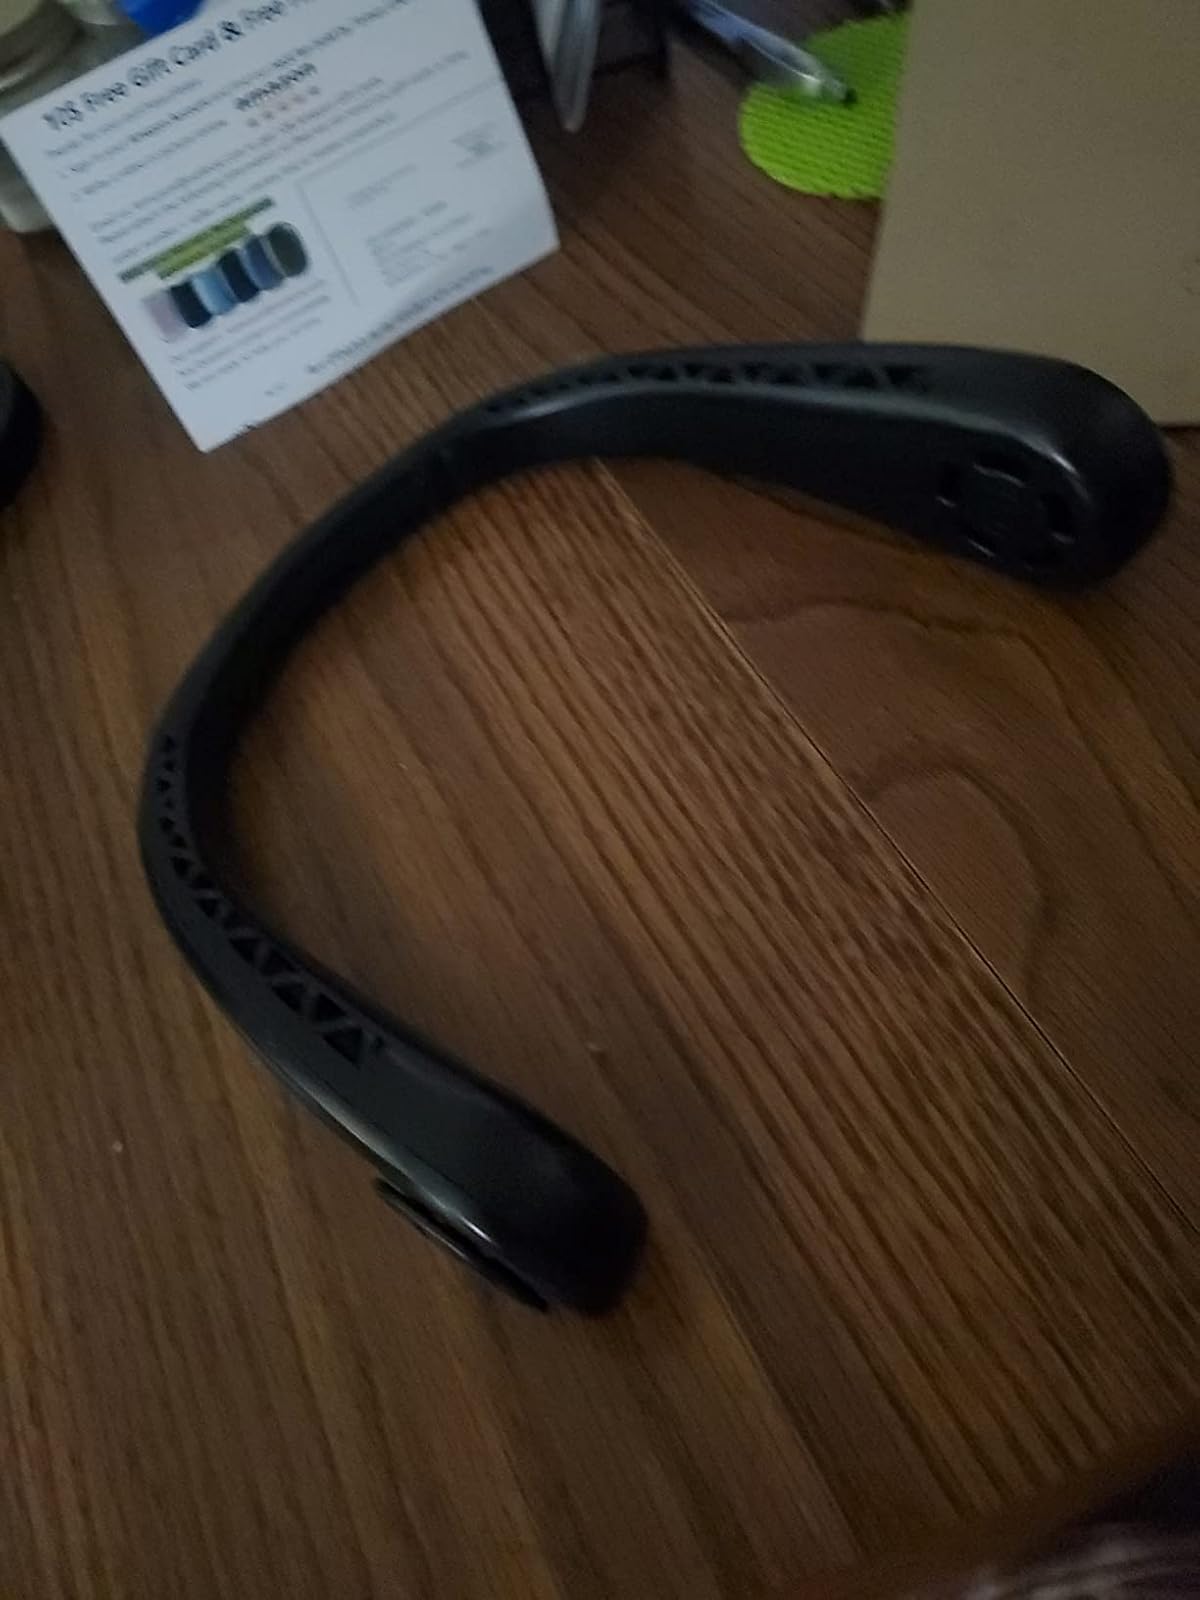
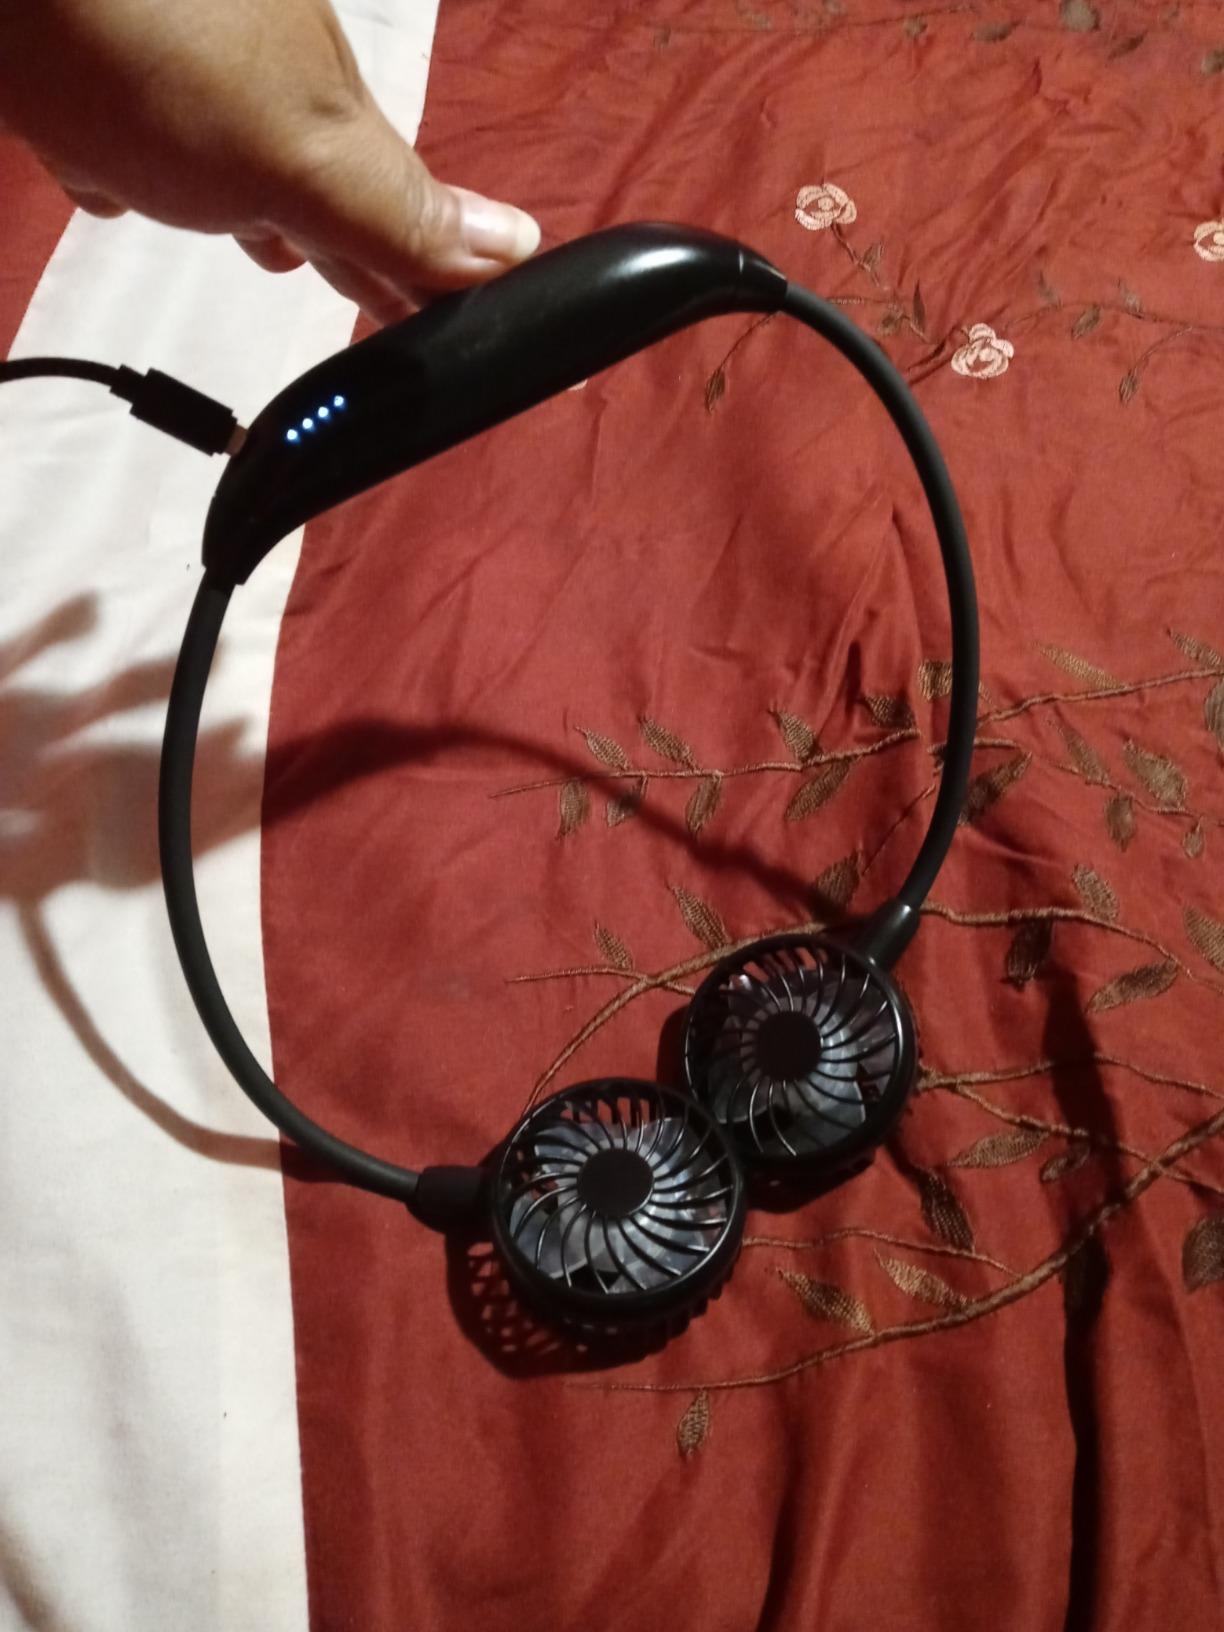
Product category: fan
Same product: no